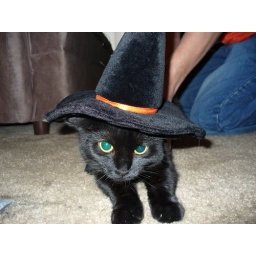
this is a cat in a hat